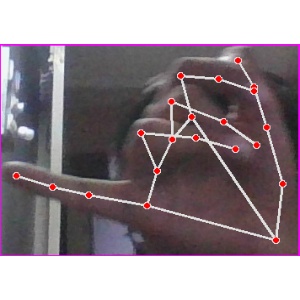
अक्षर: च